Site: brandenburg
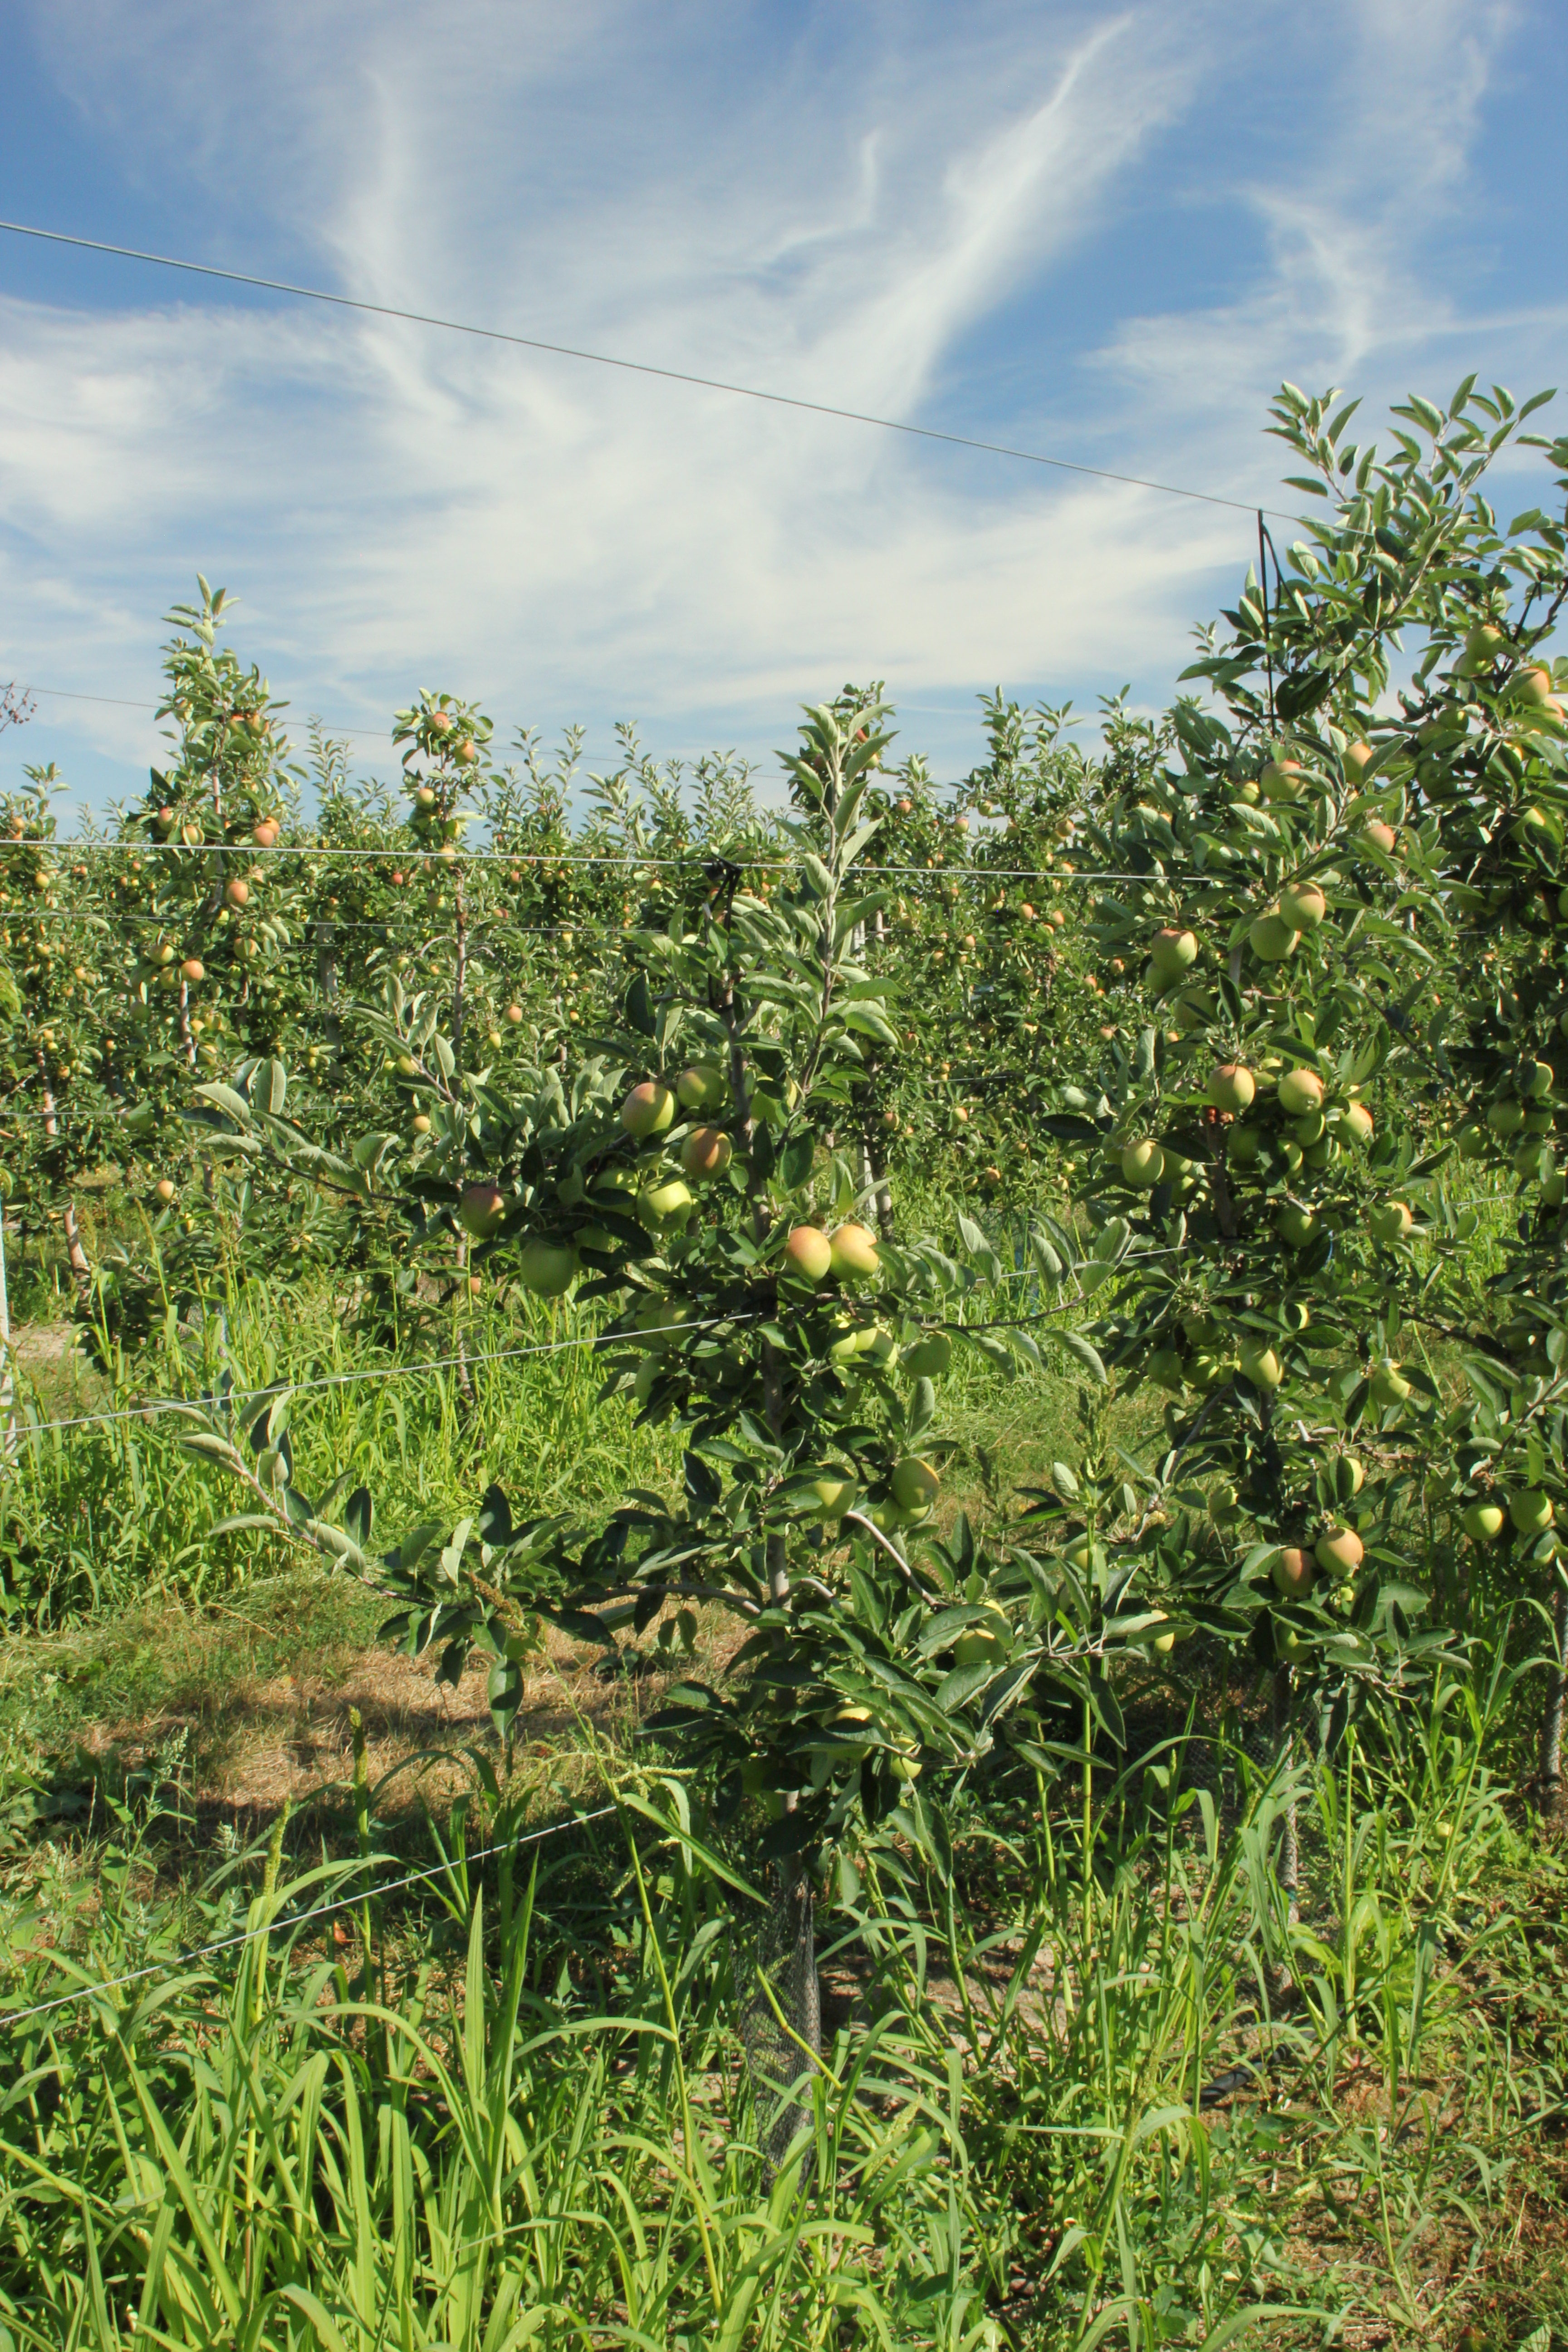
Growth stage (BBCH 77): Development of fruit